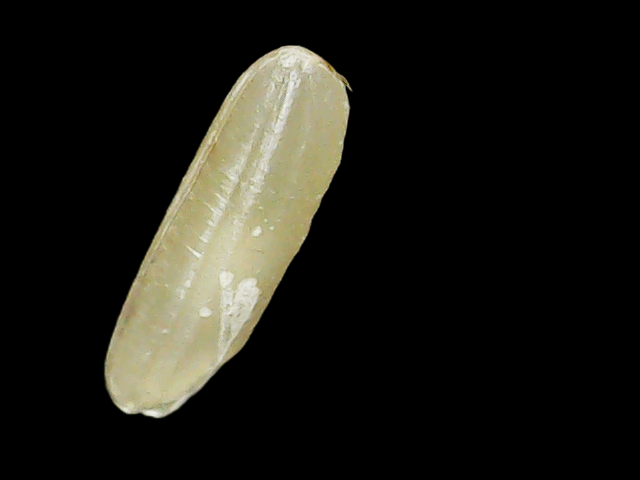
Rice variety: Binadhan16